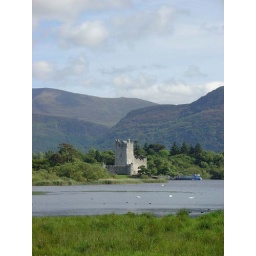
A castle out on an island in Killarney National Park, with the mountains from the King of Kerry behind.